Leopold von Sacher-Masoch

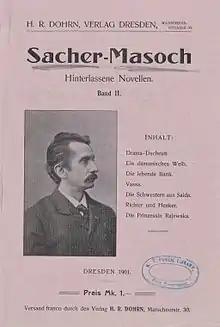
A Sacher-Masoch compilation published in 1901

Fanny Pistor was an emerging literary writer. She met Sacher-Masoch after she contacted him, under the assumed name and fictitious title of Baroness Bogdanoff, for suggestions on improving her writing to make it suitable for publication. She was the inspiration for "Venus im Pelz" (Venus in Furs). The erotic novel spawned the word masochism.